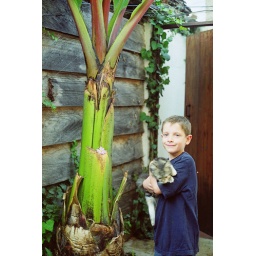
Click on the photo to see it better.Me in the patio outside my bedroom with &amp;quot;Canela&amp;quot; the cat next to the banana tree.